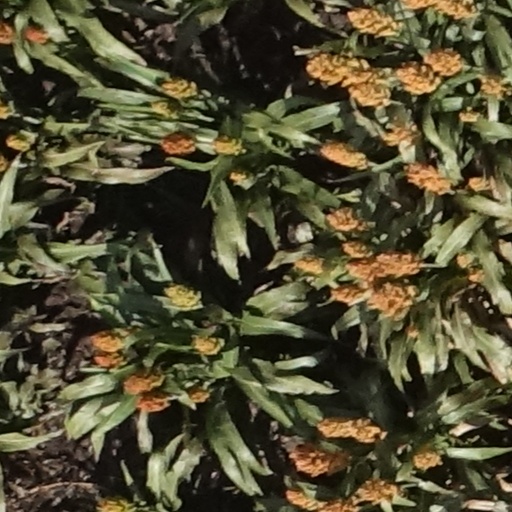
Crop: sorghum